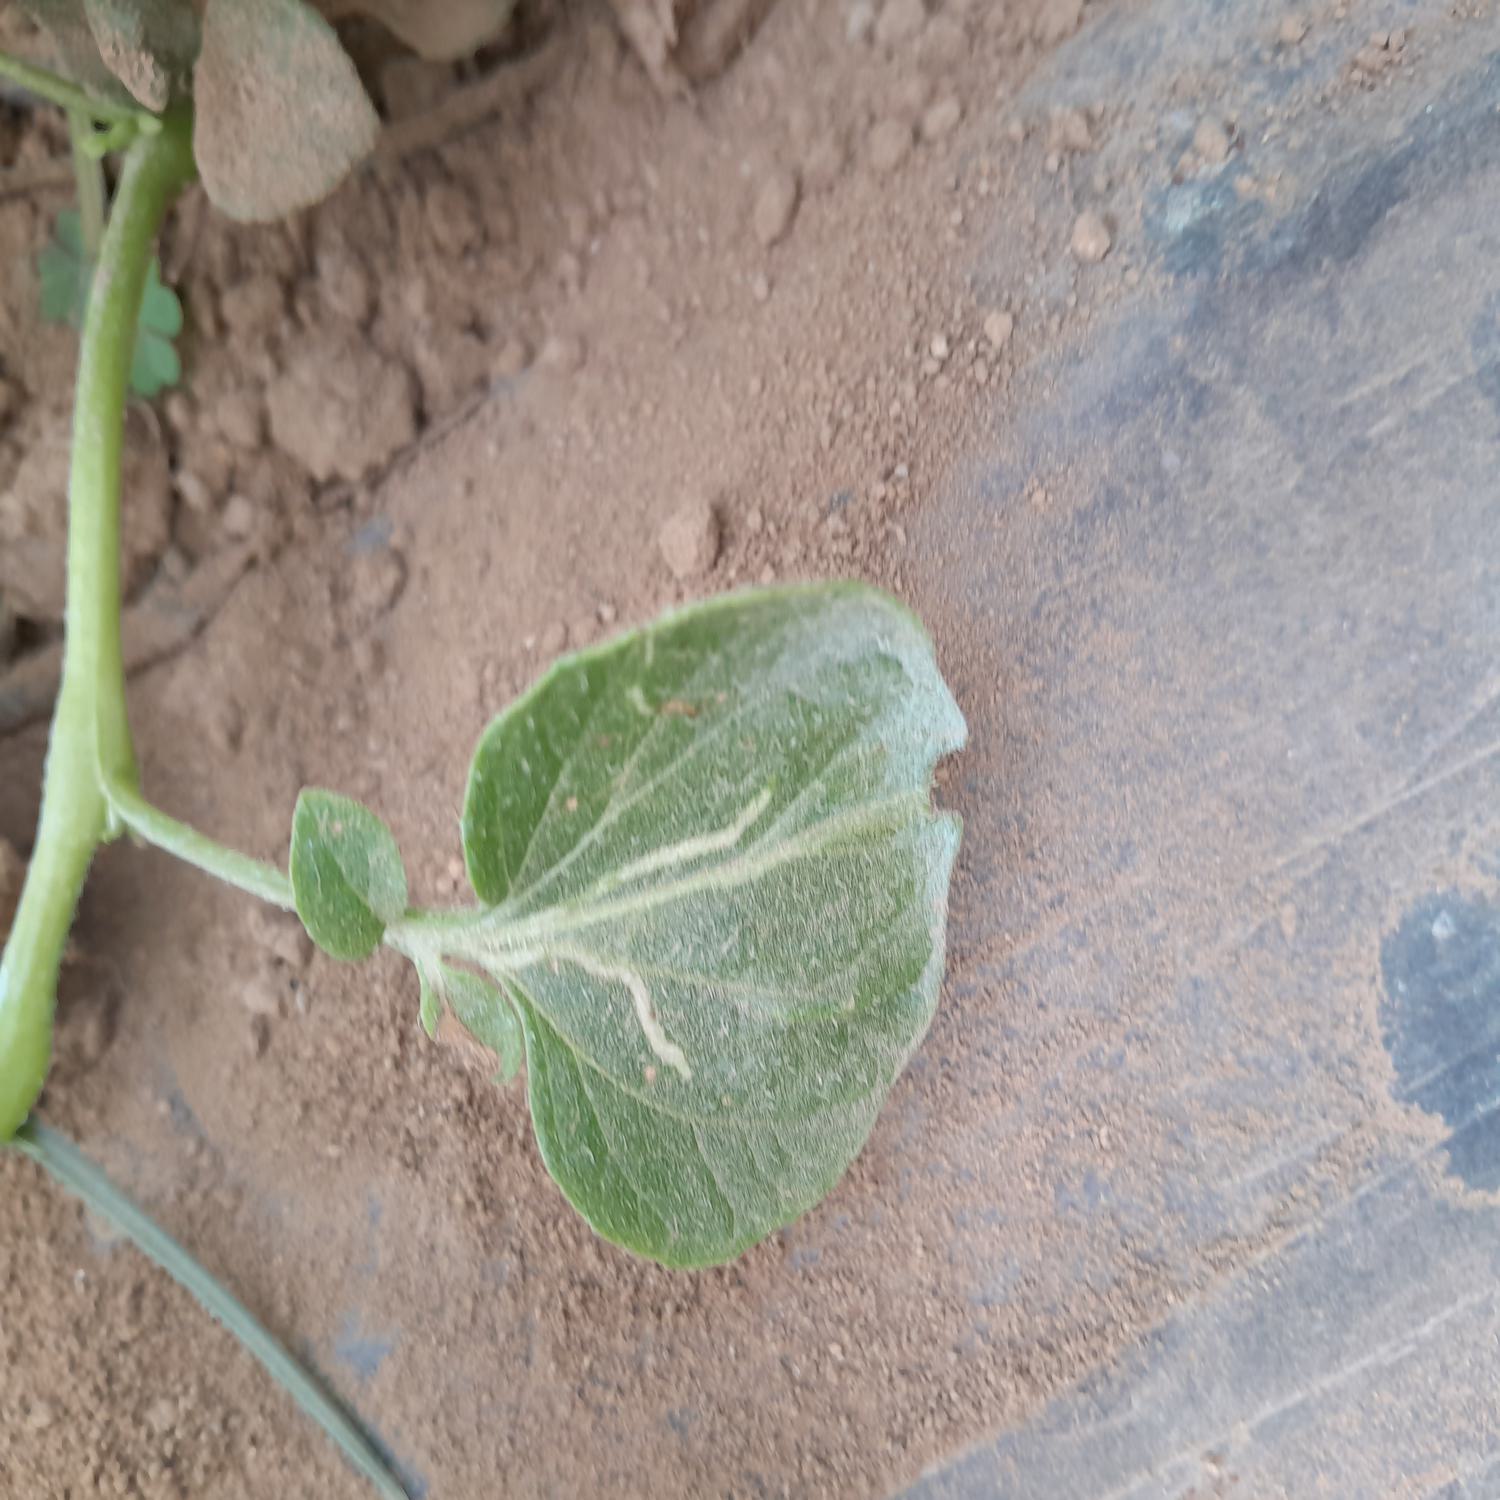
Label: Pest